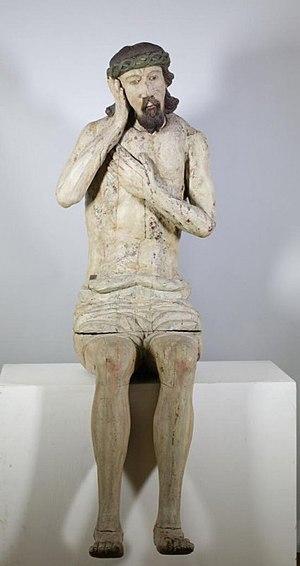
La Galerie nationale d'Art de Perm est un musée d'art régional russe. Les collections comprennent environ 50 000 œuvres d'art des temps anciens à l'époque contemporaine.